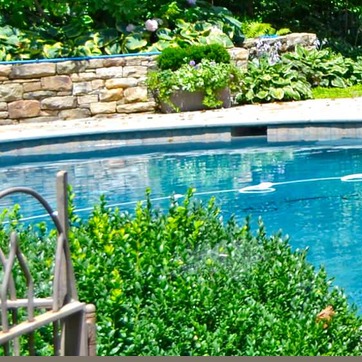
Material: water